Daryle Ward

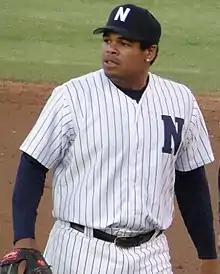
Ward with the Newark Bears in 2012

Daryle Lamar Ward (born June 27, 1975) is an American former professional baseball first baseman and left fielder. He played 11 seasons in Major League Baseball (MLB) from 1998 to 2008 for the Houston Astros, Los Angeles Dodgers, Pittsburgh Pirates, Washington Nationals, Atlanta Braves, and Chicago Cubs. He is the son of former major leaguer Gary Ward. Daryle Ward is currently the Hitting Coach for the Louisville Bats in the Cincinnati Reds organization.